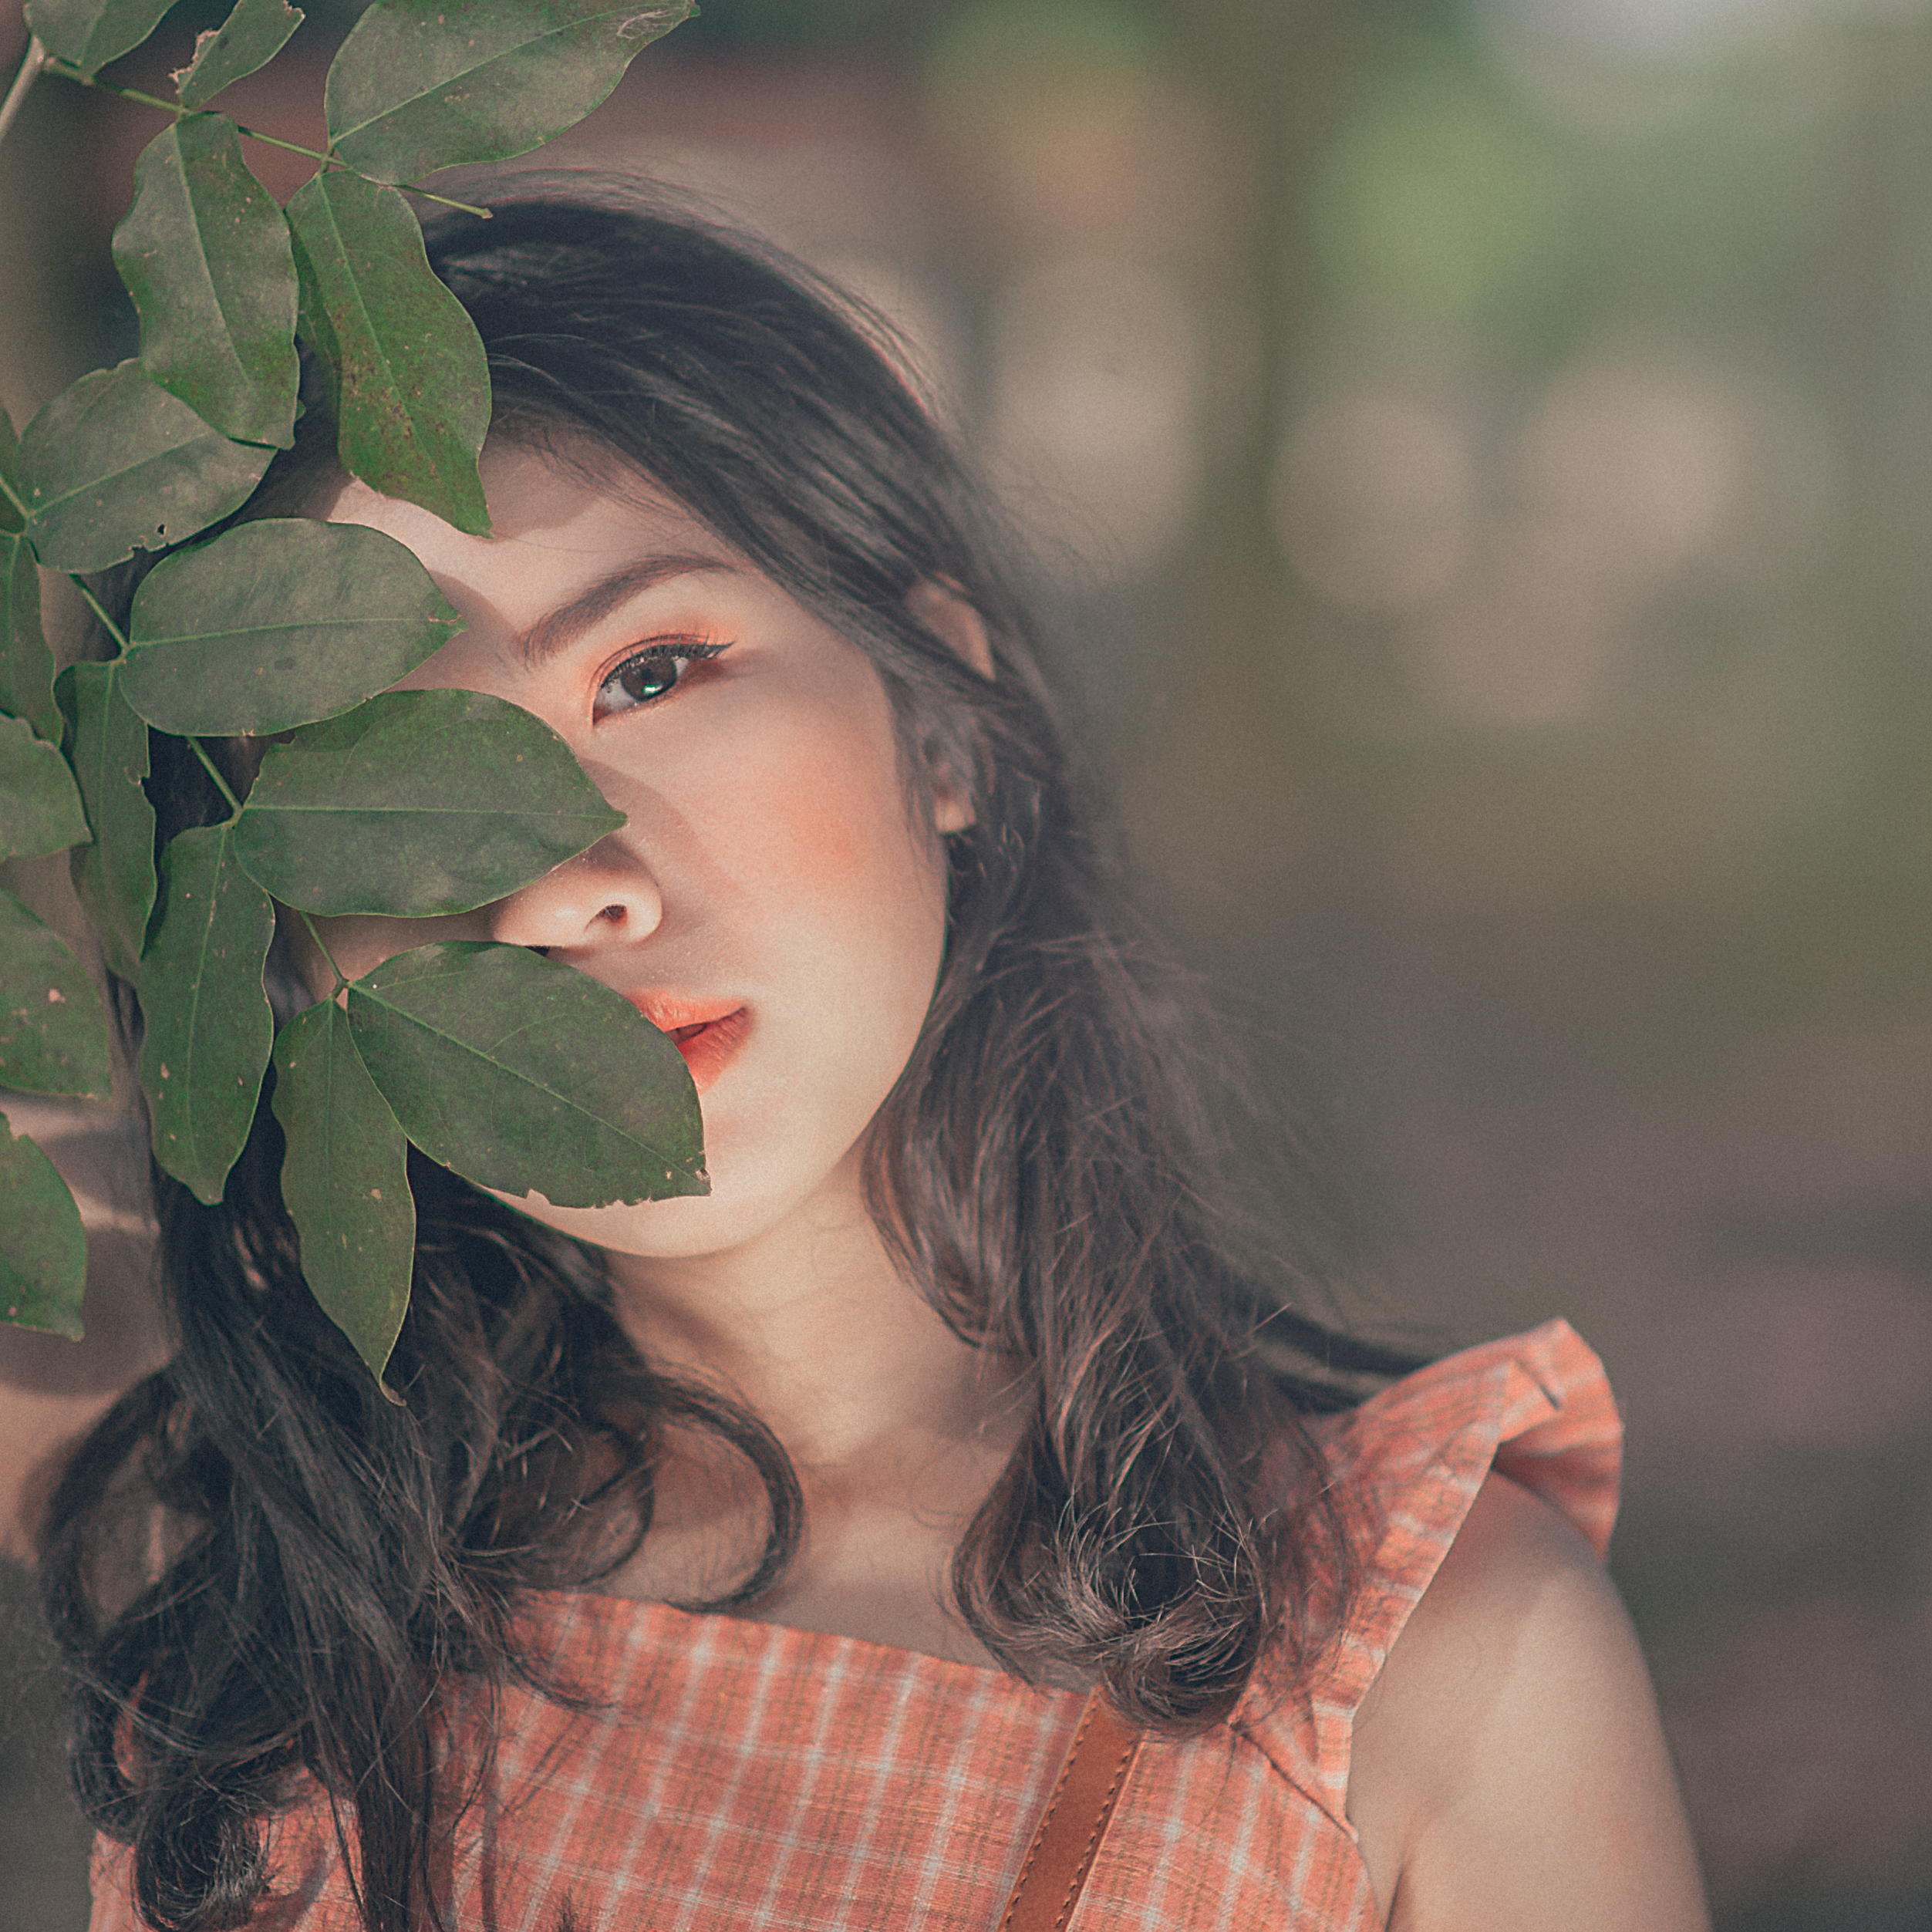
love, cute, portrait, landscape, beautiful, travel, girl, skin, beauty, lady, eye, smile, photography, black hair, brown hair, long hair, photo shoot, portrait photography, model, lip, happiness